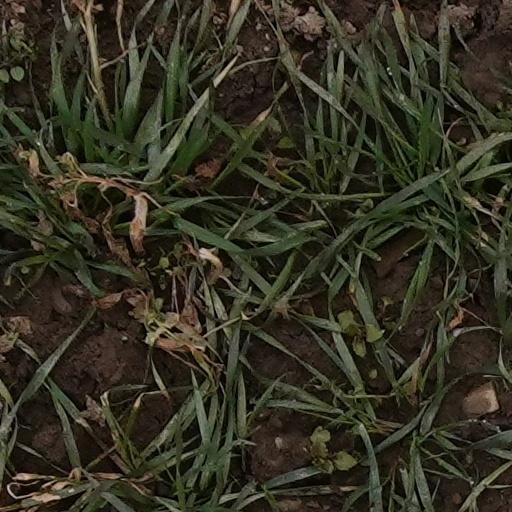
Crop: wheat